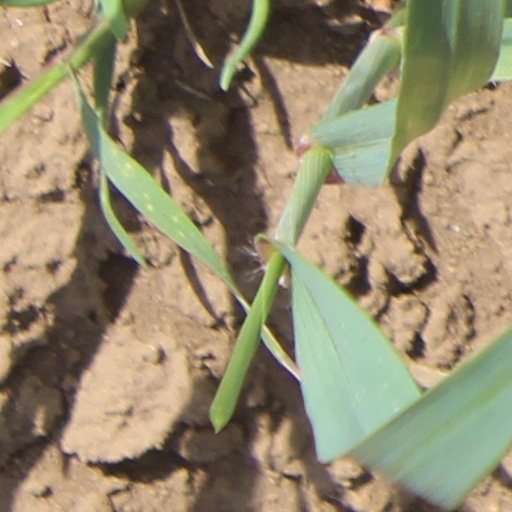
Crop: wheat